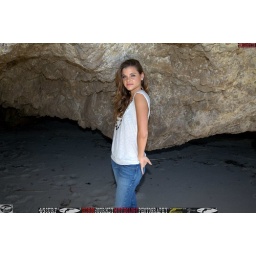
Photoshoot of a pretty swimsuit bikini model.Before the shoot, in a white shirt and blue jeans.&amp;amp; a cool black necklace.